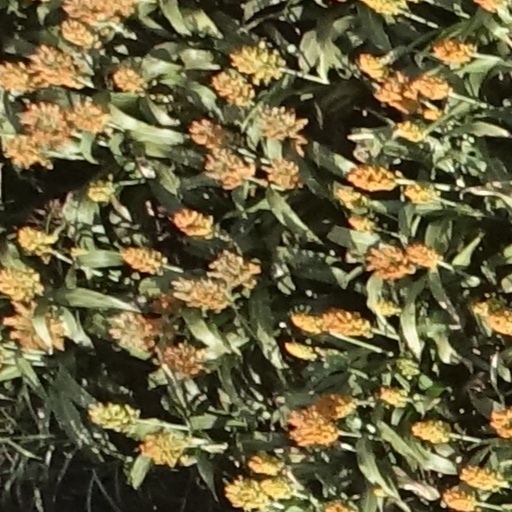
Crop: sorghum